Radial neuropathy

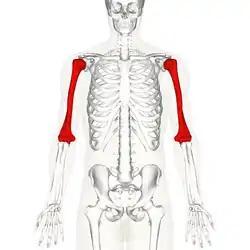
Humerus - anterior view

The mechanism of radial neuropathy is such that it can cause focal demyelination and axonal degeneration. These would be caused via laceration or compression of the nerve in question.